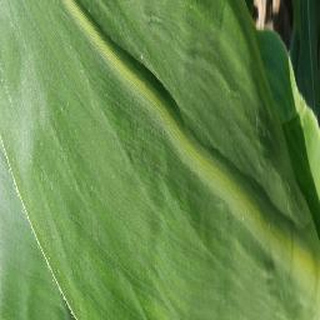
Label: healthy_corn